Wîhkwêntôwin, Edmonton

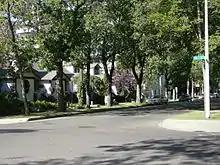
Residential development along 102 Avenue in Wîhkwêntôwin

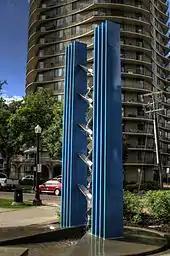
The Oliver Convergence Fountain operating

Wîhkwêntôwin was early Edmonton's "West End". As the city grew, Wîhkwêntôwin became a central neighbourhood and underwent a significant amount of redevelopment. According to the 2001 Canadian census, most of the residences in Wîhkwêntôwin were built in the 1960s and later, with only one residence in seven (14.5%) dating from 1960 and earlier. These buildings represent surviving structures from Wîhkwêntôwin's early development.